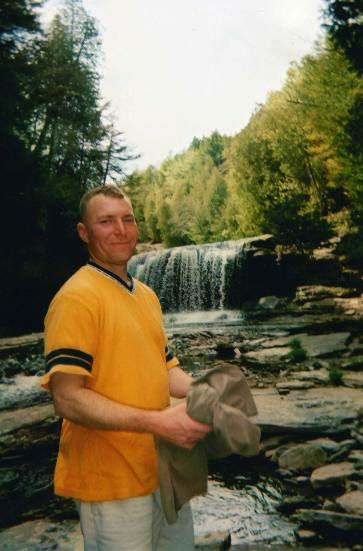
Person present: Yes